Jack Katz (artist)

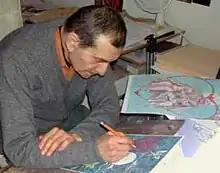
Katz bent over an art board, drawing

Since the "Kingdom" years, Katz has focused on teaching art at a community college in Albany, California, painting and working on graphic novels. Students of his have helped publish a number of books of his works. These include an anatomy book for students ("Anatomy by Jack Katz, Volume One") and two books of his sketches ("Jack Katz Sketches, Vol. 1" and "Jack Katz Sketches, Vol. 2"). In 2009, Graphic Novel Literature published Katz's second graphic novel, "Legacy". Charlie Novinskie, former president of Century Comics, helped script "Legacy".